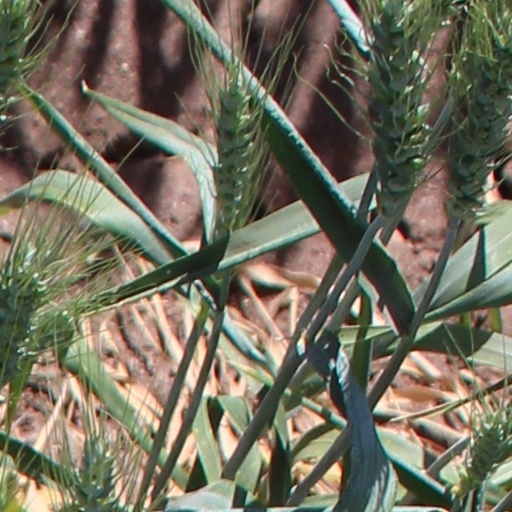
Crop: wheat